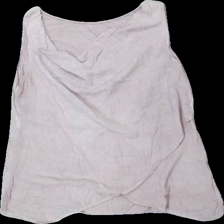
View: front
Type: Tank top
Category: Ladies
Brand: Missing
Colors: Grey
Material: 100% viscose
Cut: Regular
Season: All
Damage location: middle left
Damage 2 location: middle right
Price range: 50-100
Recommended usage: Reuse
Description: grått linne